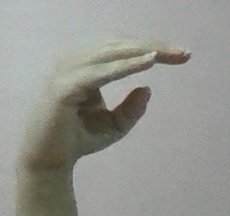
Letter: jeem